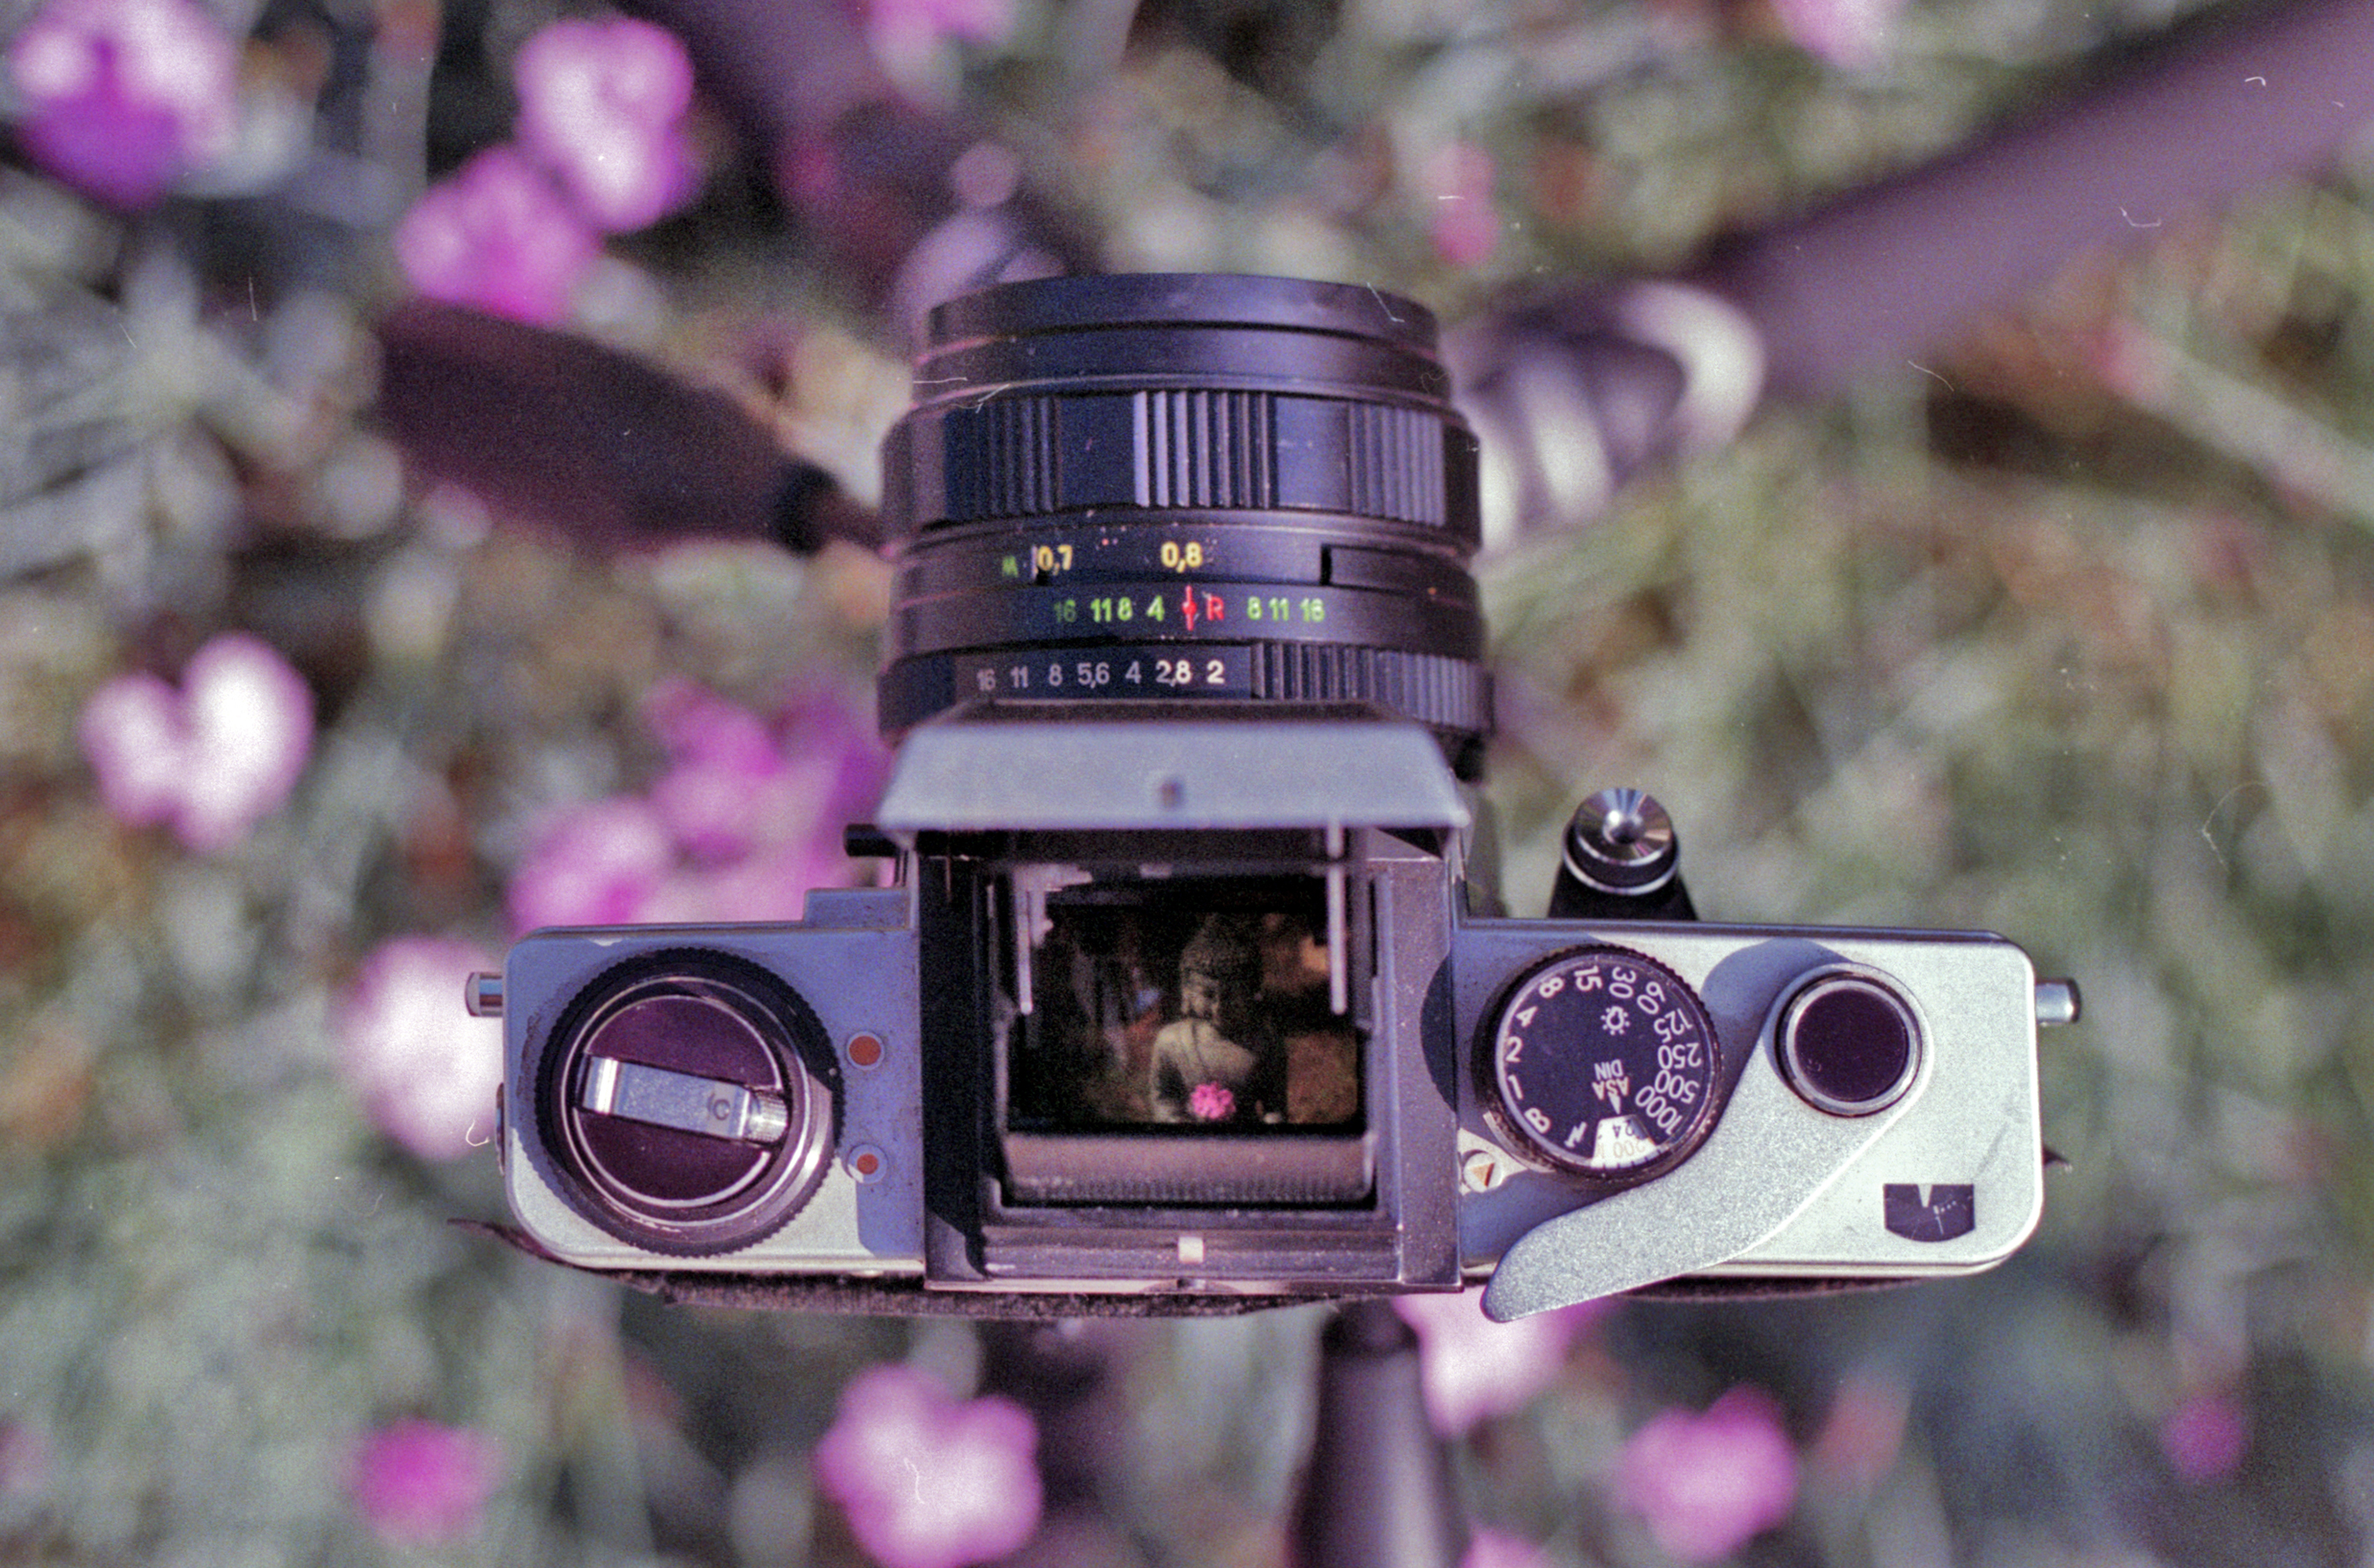
camera, photography, flower, purple, pink, reflex camera, digital camera, photograph, digital slr, single lens reflex camera, cameras optics, mirrorless interchangeable lens camera